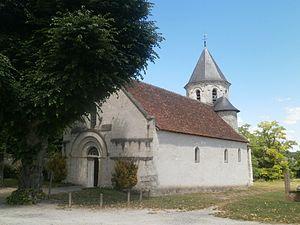
L'église d'Antogny-le-Tillac
Cet article recense une partie des monuments historiques d'Indre-et-Loire, en France.
Antogny-le-Tillac est une commune française du département d'Indre-et-Loire, en région Centre-Val de Loire.